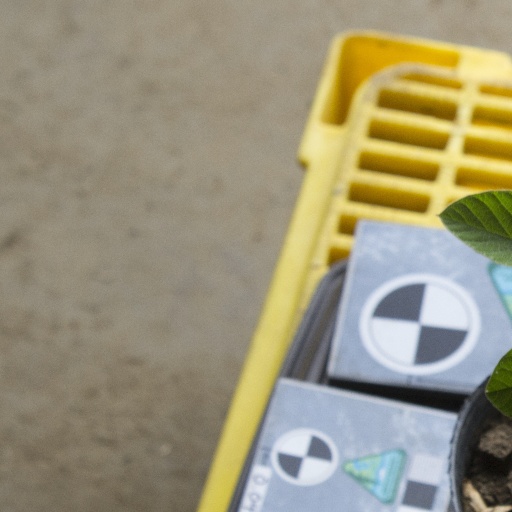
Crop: soybean